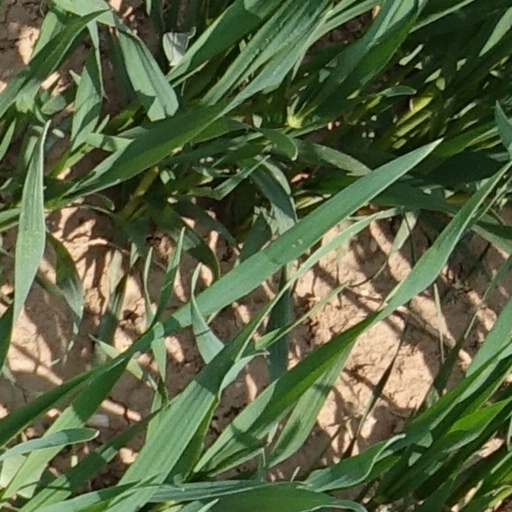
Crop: wheat